Hum Hain Bemisaal

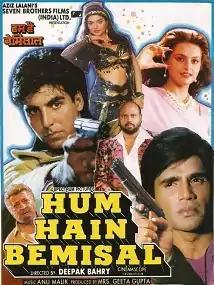
Release poster

Hum Hain Bemisal (transl. We Are Unique) is a 1994 Indian action thriller film directed by Deepak Bahry. It stars Suniel Shetty, Akshay Kumar, Shilpa Shirodkar and Madhoo in lead roles. Film critic Sukanya Verma described it as a "shoddy rip-off" of John Woo's "The Killer" (1989).